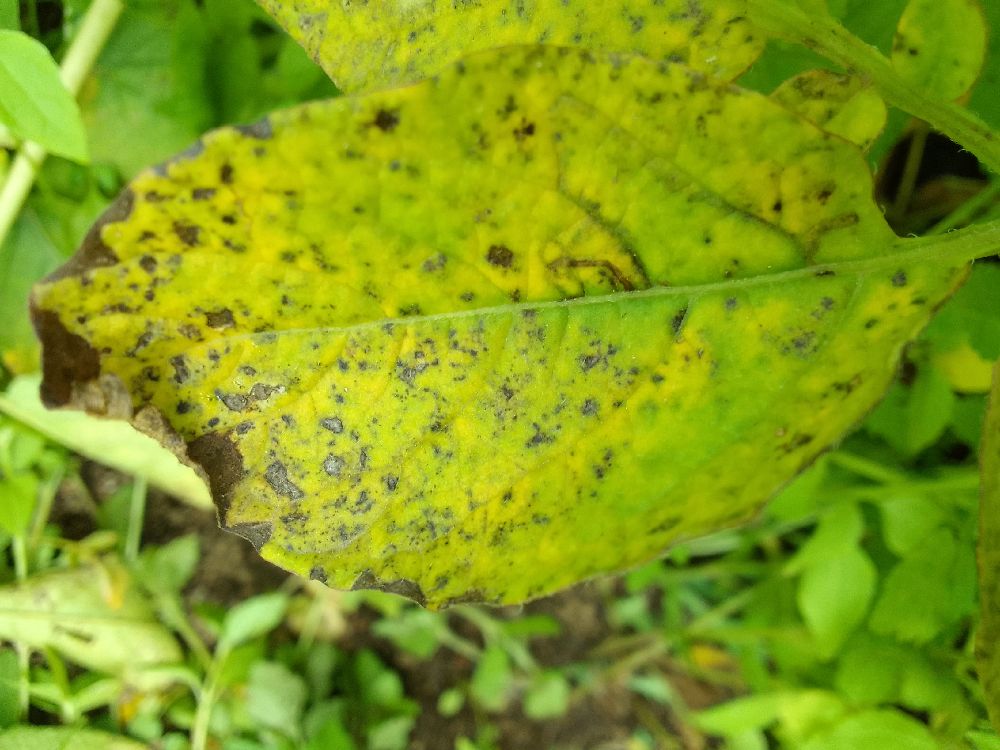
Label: Early blight